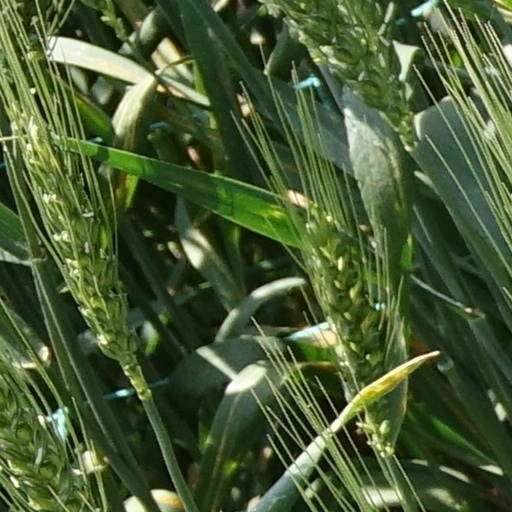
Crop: wheat